Hemigrapsus oregonensis

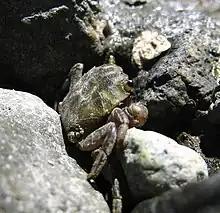
"Hemigrapsus oregonensis", on Orcas Island, Washington

This crab is an intertidal crab with wide-set eyes and no rostrum. Despite its name, body color can vary. Often, the crab's rectangular-shaped carapace is deep red or brown with light green spots, but it can also be grey-green, yellow-green, pale green or white with small blue/black spots, as well as have lighter colored legs with similar spots. The carapace in the hind region is free from transverse ridges, but contains three teeth between the orbit and lateral angle. The carapace typically measures 29.1 mm wide for female crabs and 34.7 mm wide for male crabs. Males and females can also be distinguished by the shape of their abdomens; females have more of an oval shape while males have a slightly pointed shape. The legs are covered in setae, and the legs with claws (chelipeds) are tipped with white or yellow with no purple spots. The merus on the hind legs are unflattened.